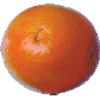
Label: tangelo